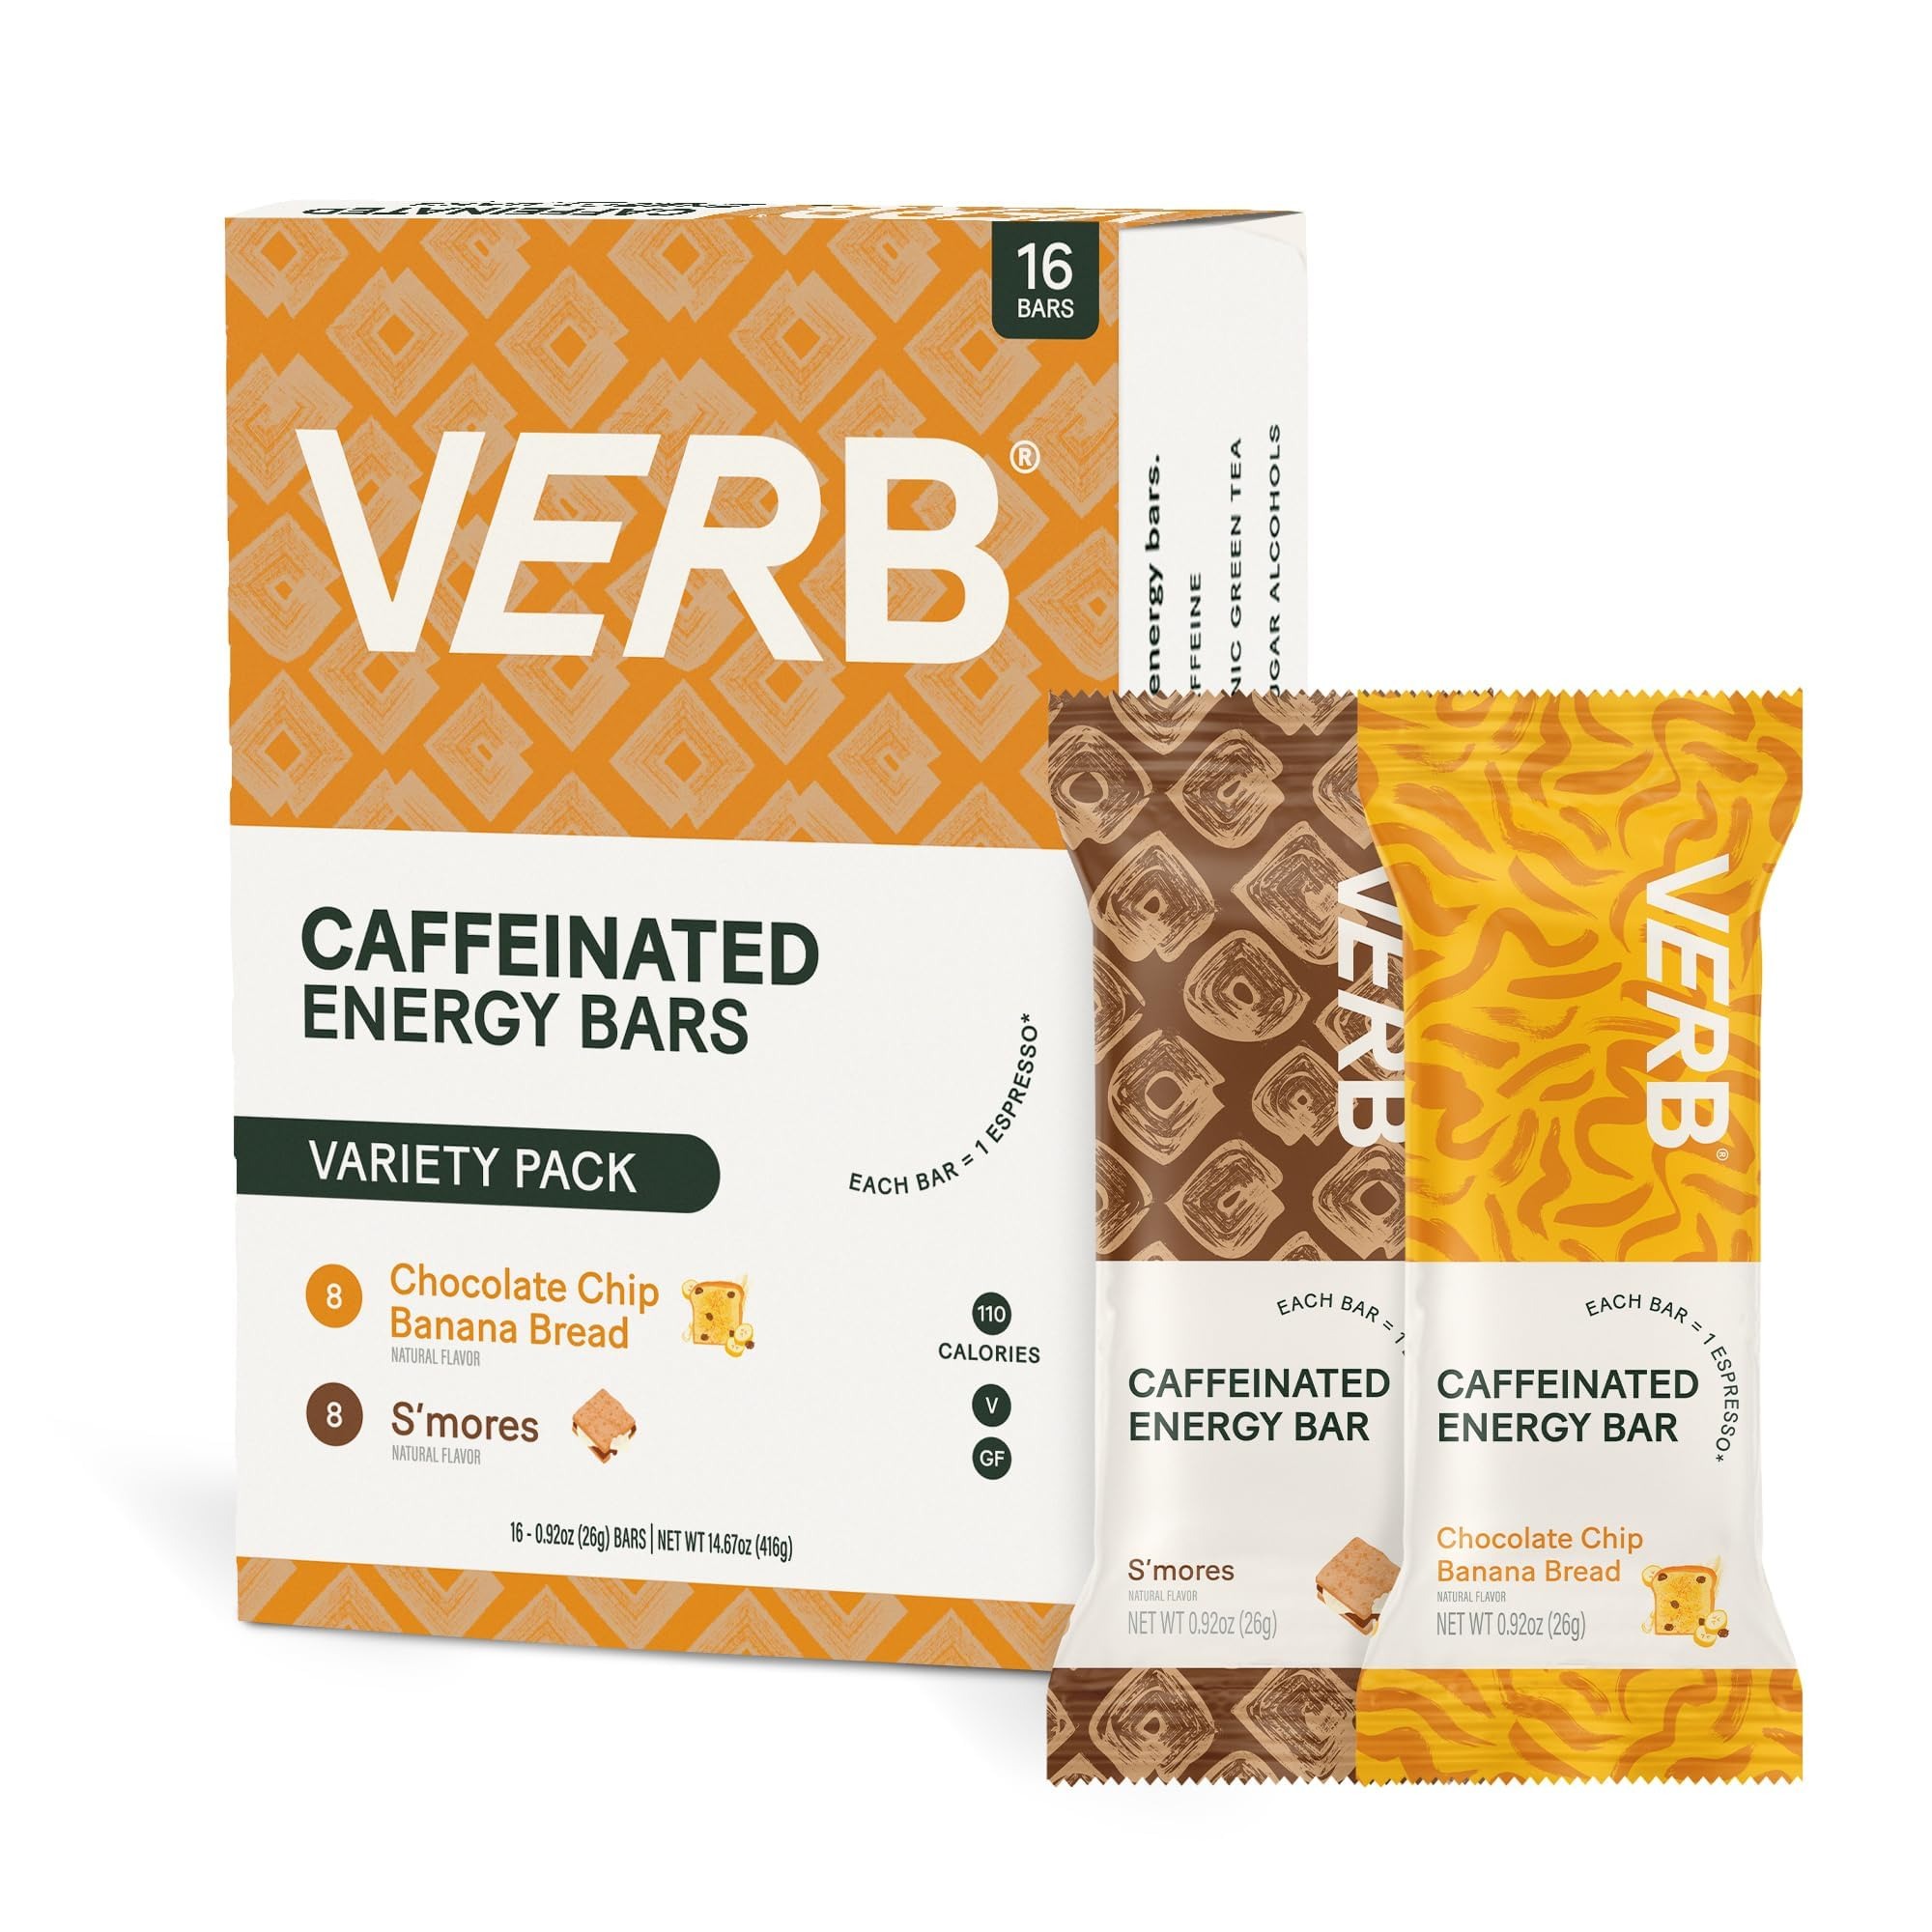
Item Name: Verb Energy - Caffeinated Energy Bars Variety Pack 110-Calorie Low Sugar Snack Bar - Nutrition Bars - Vegan Snacks - Gluten Free Breakfast Bars with Organic Green Tea, 26g (Pack of 16)
Bullet Point 1: TRY A VARIETY OF FLAVORS WITH A HEALTHIER BOOST: Our variety pack includes 8 bars each of our two best selling flavors—S'mores and Chocolate Chip Banana Bread. Unlike traditional protein, fiber, and breakfast bars packed with sugar and carbs, Verb Bars snacks provide a cleaner alternative. Made with simple ingredients like quinoa, oats, brown rice crisps, and organic green tea, each bar delivers a satisfying boost with less than 110 calories per serving.
Bullet Point 2: SUSTAINED ENERGY WITHOUT THE CRASH: Power through your day with clean, long-lasting energy. Each Verb Caffeinated Energy Bar contains as much caffeine as an espresso, sourced from organic green tea for smooth, jitter-free focus, no midday crashes. Unlike energy drinks or carb-heavy protein bars, our plant-based energy bars provide a steady boost, making them perfect for work, workouts, travel, study sessions, or marathon training.
Bullet Point 3: ON-THE-GO FUEL FOR BUSY LIFESTYLES: These pocket-sized, portable energy bars fit seamlessly into your routine, whether it’s a grab-and-go breakfast, a pre-workout boost, or a mid-hike snack. Designed for professionals, athletes, students, and busy parents who need a clean energy bar that won’t weigh them down, Verb Caffeinated Energy Bars are the perfect high-protein, low-calorie snack for sustained performance wherever life takes you.
Bullet Point 4: IRRESISTIBLE FLAVORS YOU’LL CRAVE: Crafted by our in-house chef, each flavor is designed to taste just like your favorite treat, without the guilt. Indulge in S’mores with its rich, campfire-inspired blend of marshmallow, chocolate, and graham cracker, or enjoy Chocolate Peanut Butter Cup, a crave-worthy combination without the sugar crash. With no artificial sweeteners and under 110 calories per bar, Verb Bars deliver the perfect balance of taste, texture, and energy.
Bullet Point 5: ABOUT US: We were tired of waiting in line for overpriced coffee and energy drinks that left us jittery, crashed our energy, and weren’t there when we really needed them. So we created the Verb Caffeinated Energy Bar—a delicious, pocket-sized bar packed with as much caffeine as an espresso, but made with Organic Green Tea for a focused, jitter-free boost. Years of perfecting our recipes led to our soft, flavorful bars designed to fuel your best self. Stay energized!
Product Description: Verb Caffeinated Energy Bars deliver long-lasting energy with the same caffeine as an espresso—sourced from organic green tea for a smooth, jitter-free boost. Whether you need a morning pick-me-up, a pre-workout snack, or sustained focus during work or study sessions, these bars provide steady energy without the sugar spikes or crashes of traditional energy drinks. Why Choose Verb Energy Bars? Sustained Energy – Organic green tea caffeine fuels your body naturally. Pocket-Sized Convenience – Ditch bulky energy drinks and coffee cups. Plant-Based & Clean Ingredients – Made with wholesome superfoods like oats, quinoa, and brown rice crisps. Low-Calorie & Guilt-Free – Under 110 calories per bar, perfect for any diet. Vegan, Gluten-Free & Non-GMO – No dairy, soy, or artificial additives. Delicious Flavors That Satisfy Every Craving Crafted by our in-house chef, Verb Bars taste just like your favorite treats—without the guilt! Indulge in S’mores, featuring notes of toasted marshmallow, chocolate, and graham cracker, or satisfy your sweet tooth with Chocolate Peanut Butter Cup, a rich, creamy blend without the sugar overload. Fuel Your Active Lifestyle Designed for athletes, professionals, students, and busy parents, Verb Bars are perfect for: Pre-Workout Energy Food – A clean, lightweight boost before hitting the gym. Midday Pick-Me-Up – Stay focused and energized at work or school. On-the-Go Snacking – Fuel hikes, travel, and adventure without the mess. Upgrade your energy bar game—fuel smarter with Verb!
Value: 14.72
Unit: Ounce

Price: 41.95